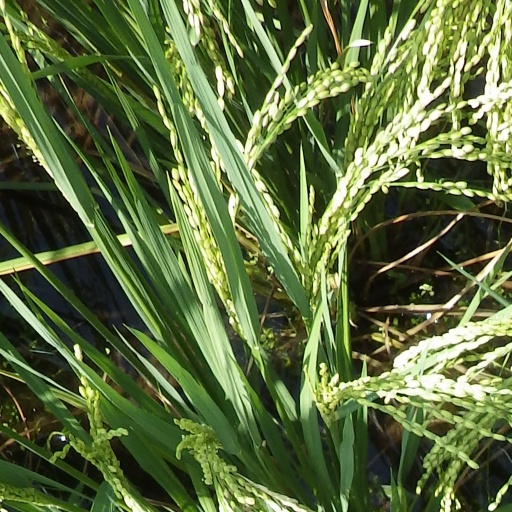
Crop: rice